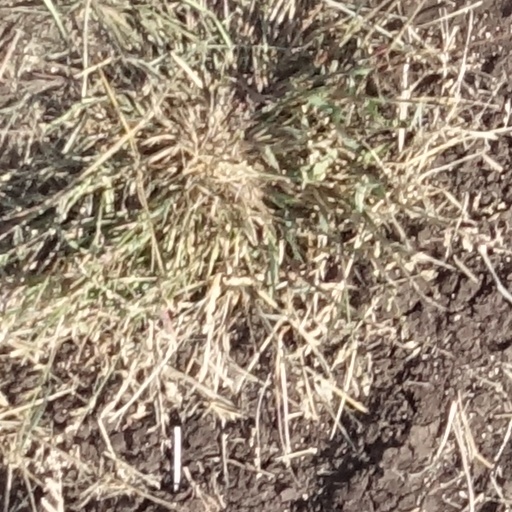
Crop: sorghum